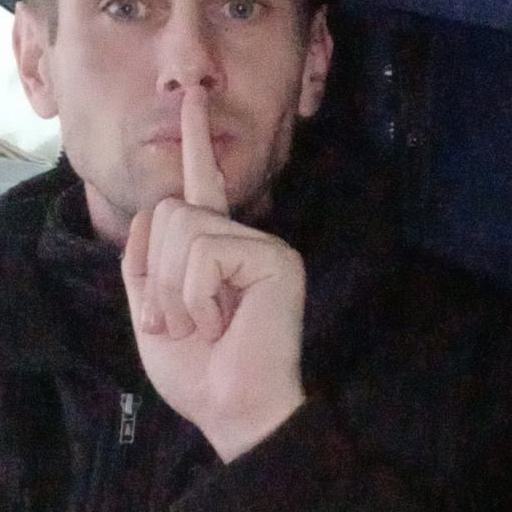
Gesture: mute